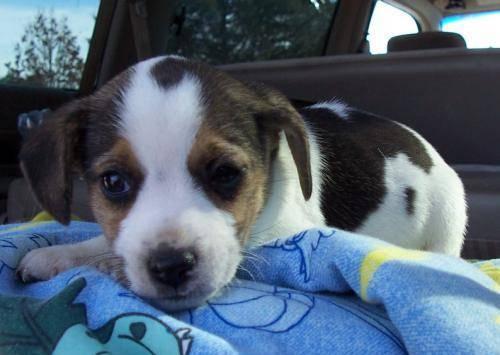
dog